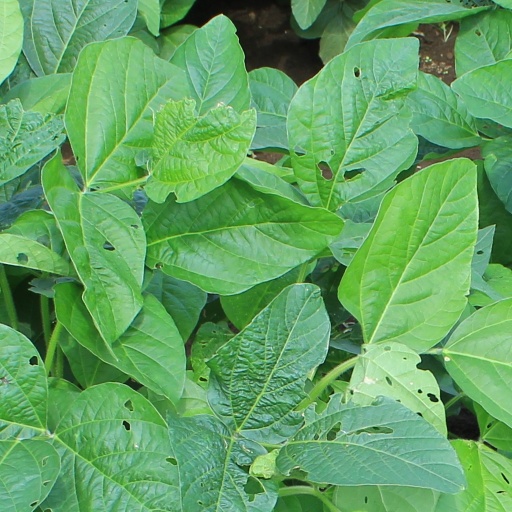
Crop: soybean